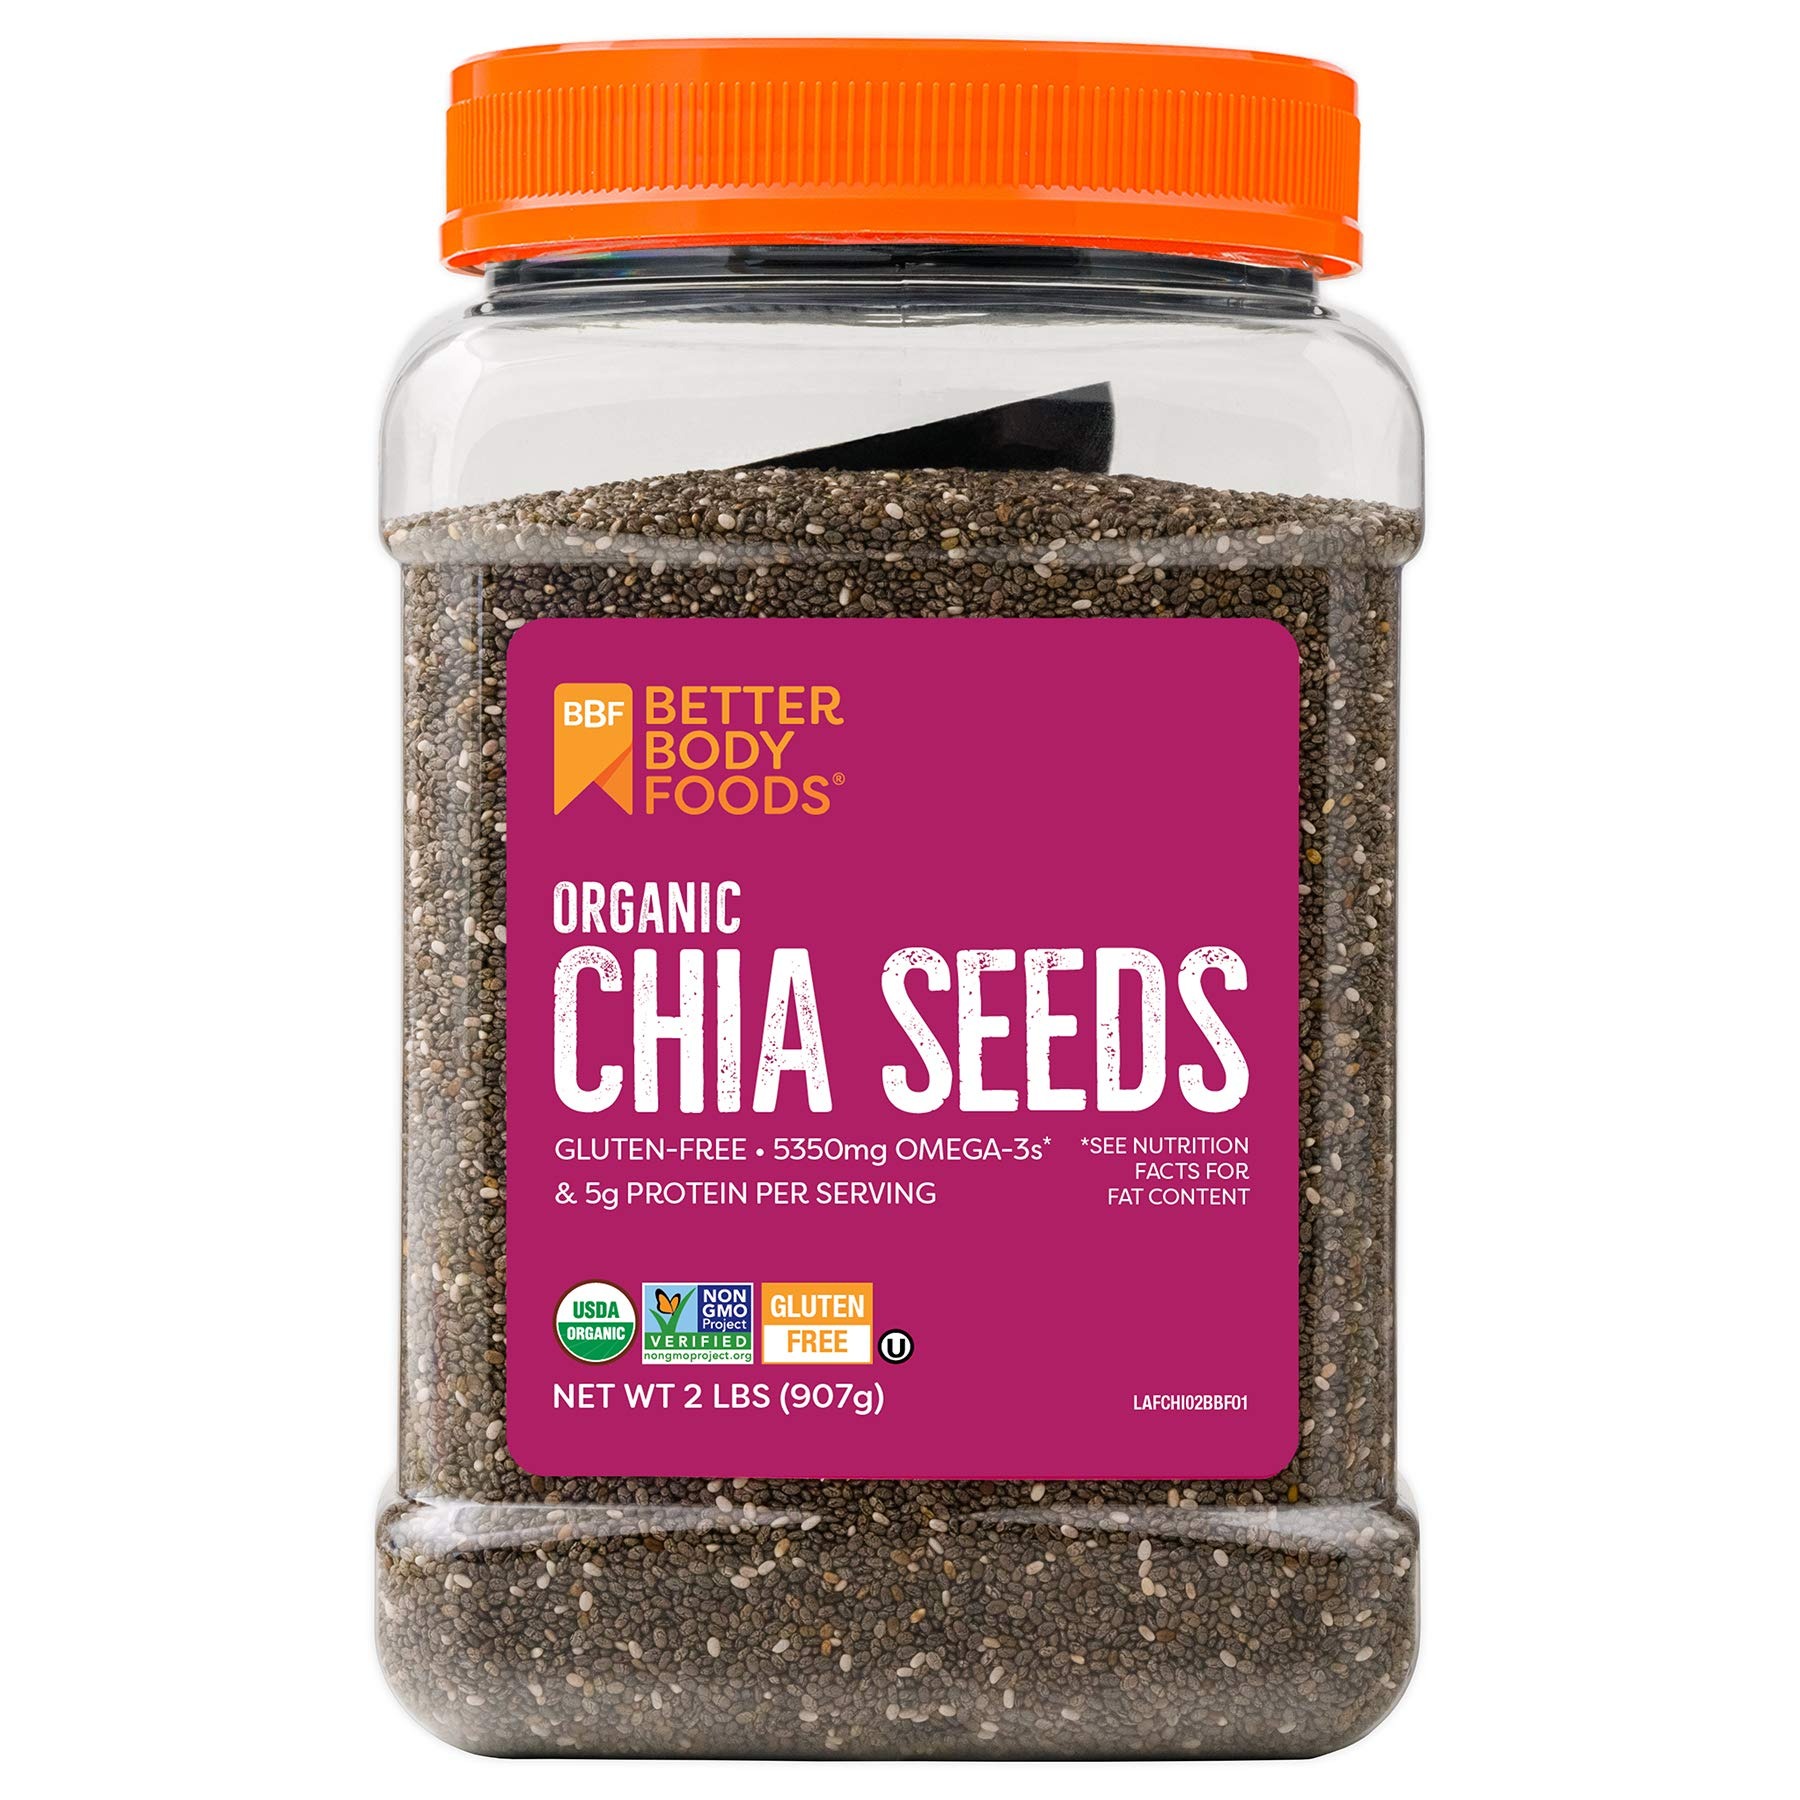
Item Name: BetterBody Foods Organic Chia Seeds, Non-GMO, Great Taste, 2 Pound
Bullet Point 1: Ancient wisdom — "Chia" was the ancient Mayan word for "strength". This little seed has Omega-3 fatty acids, fiber, and calcium.
Bullet Point 2: Shake and bake — Shake some Organic Chia Seeds into your favorite muffin recipe, or use as an egg replacement by mixing 1 Tbsp. Organic Chia Seeds with 3 Tbsp. water and let sit for 5 minutes.
Bullet Point 3: Protein power — You'll find 2g of protein in every serving of Organic Chia Seeds. Add to your smoothie or juice. Sprinkle on yogurt, salad or cereal to add a nutritious boost.
Bullet Point 4: Neutral Taste — Chia seeds are virtually tasteless and can be added to your favorite foods. For added texture and protein, add chia seeds to smoothies, oatmeal or yogurt for a satisfying snack
Bullet Point 5: Suitable for All Diets — This omega powerhouse supports all dietary restrictions considering they are gluten-free, vegan, nut-free, raw, low-carb and paleo-friendly.
Value: 32.0
Unit: ounce

Price: 11.97